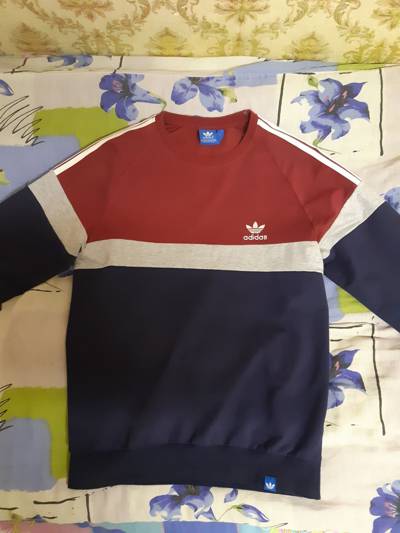
Waste category: clothes